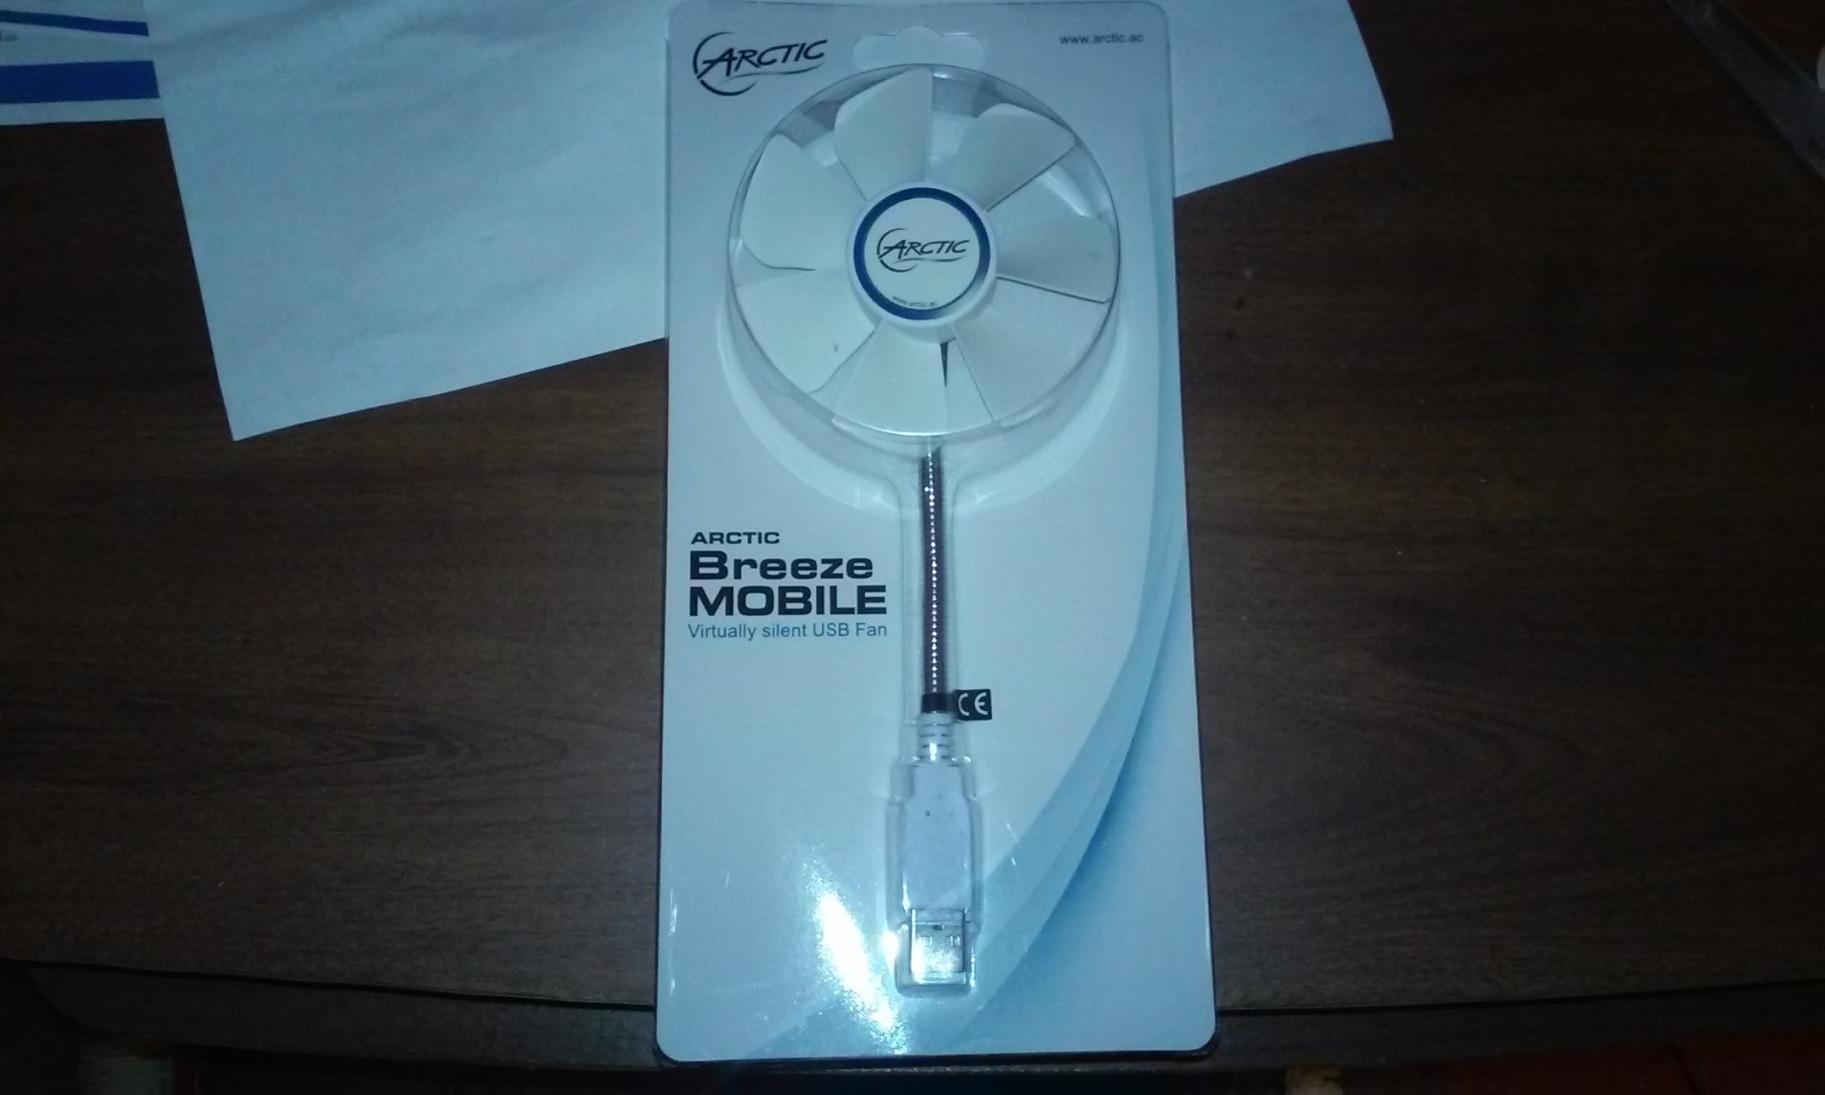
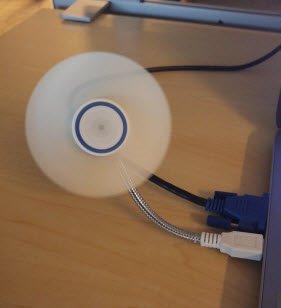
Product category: fan
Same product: yes